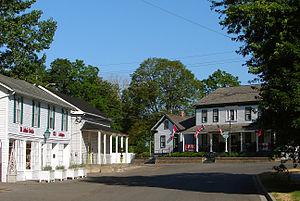
Grafton est une communauté située dans le Comté de Northumberland en Ontario au Canada.